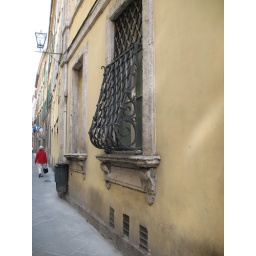
A nice detail in the window of a house